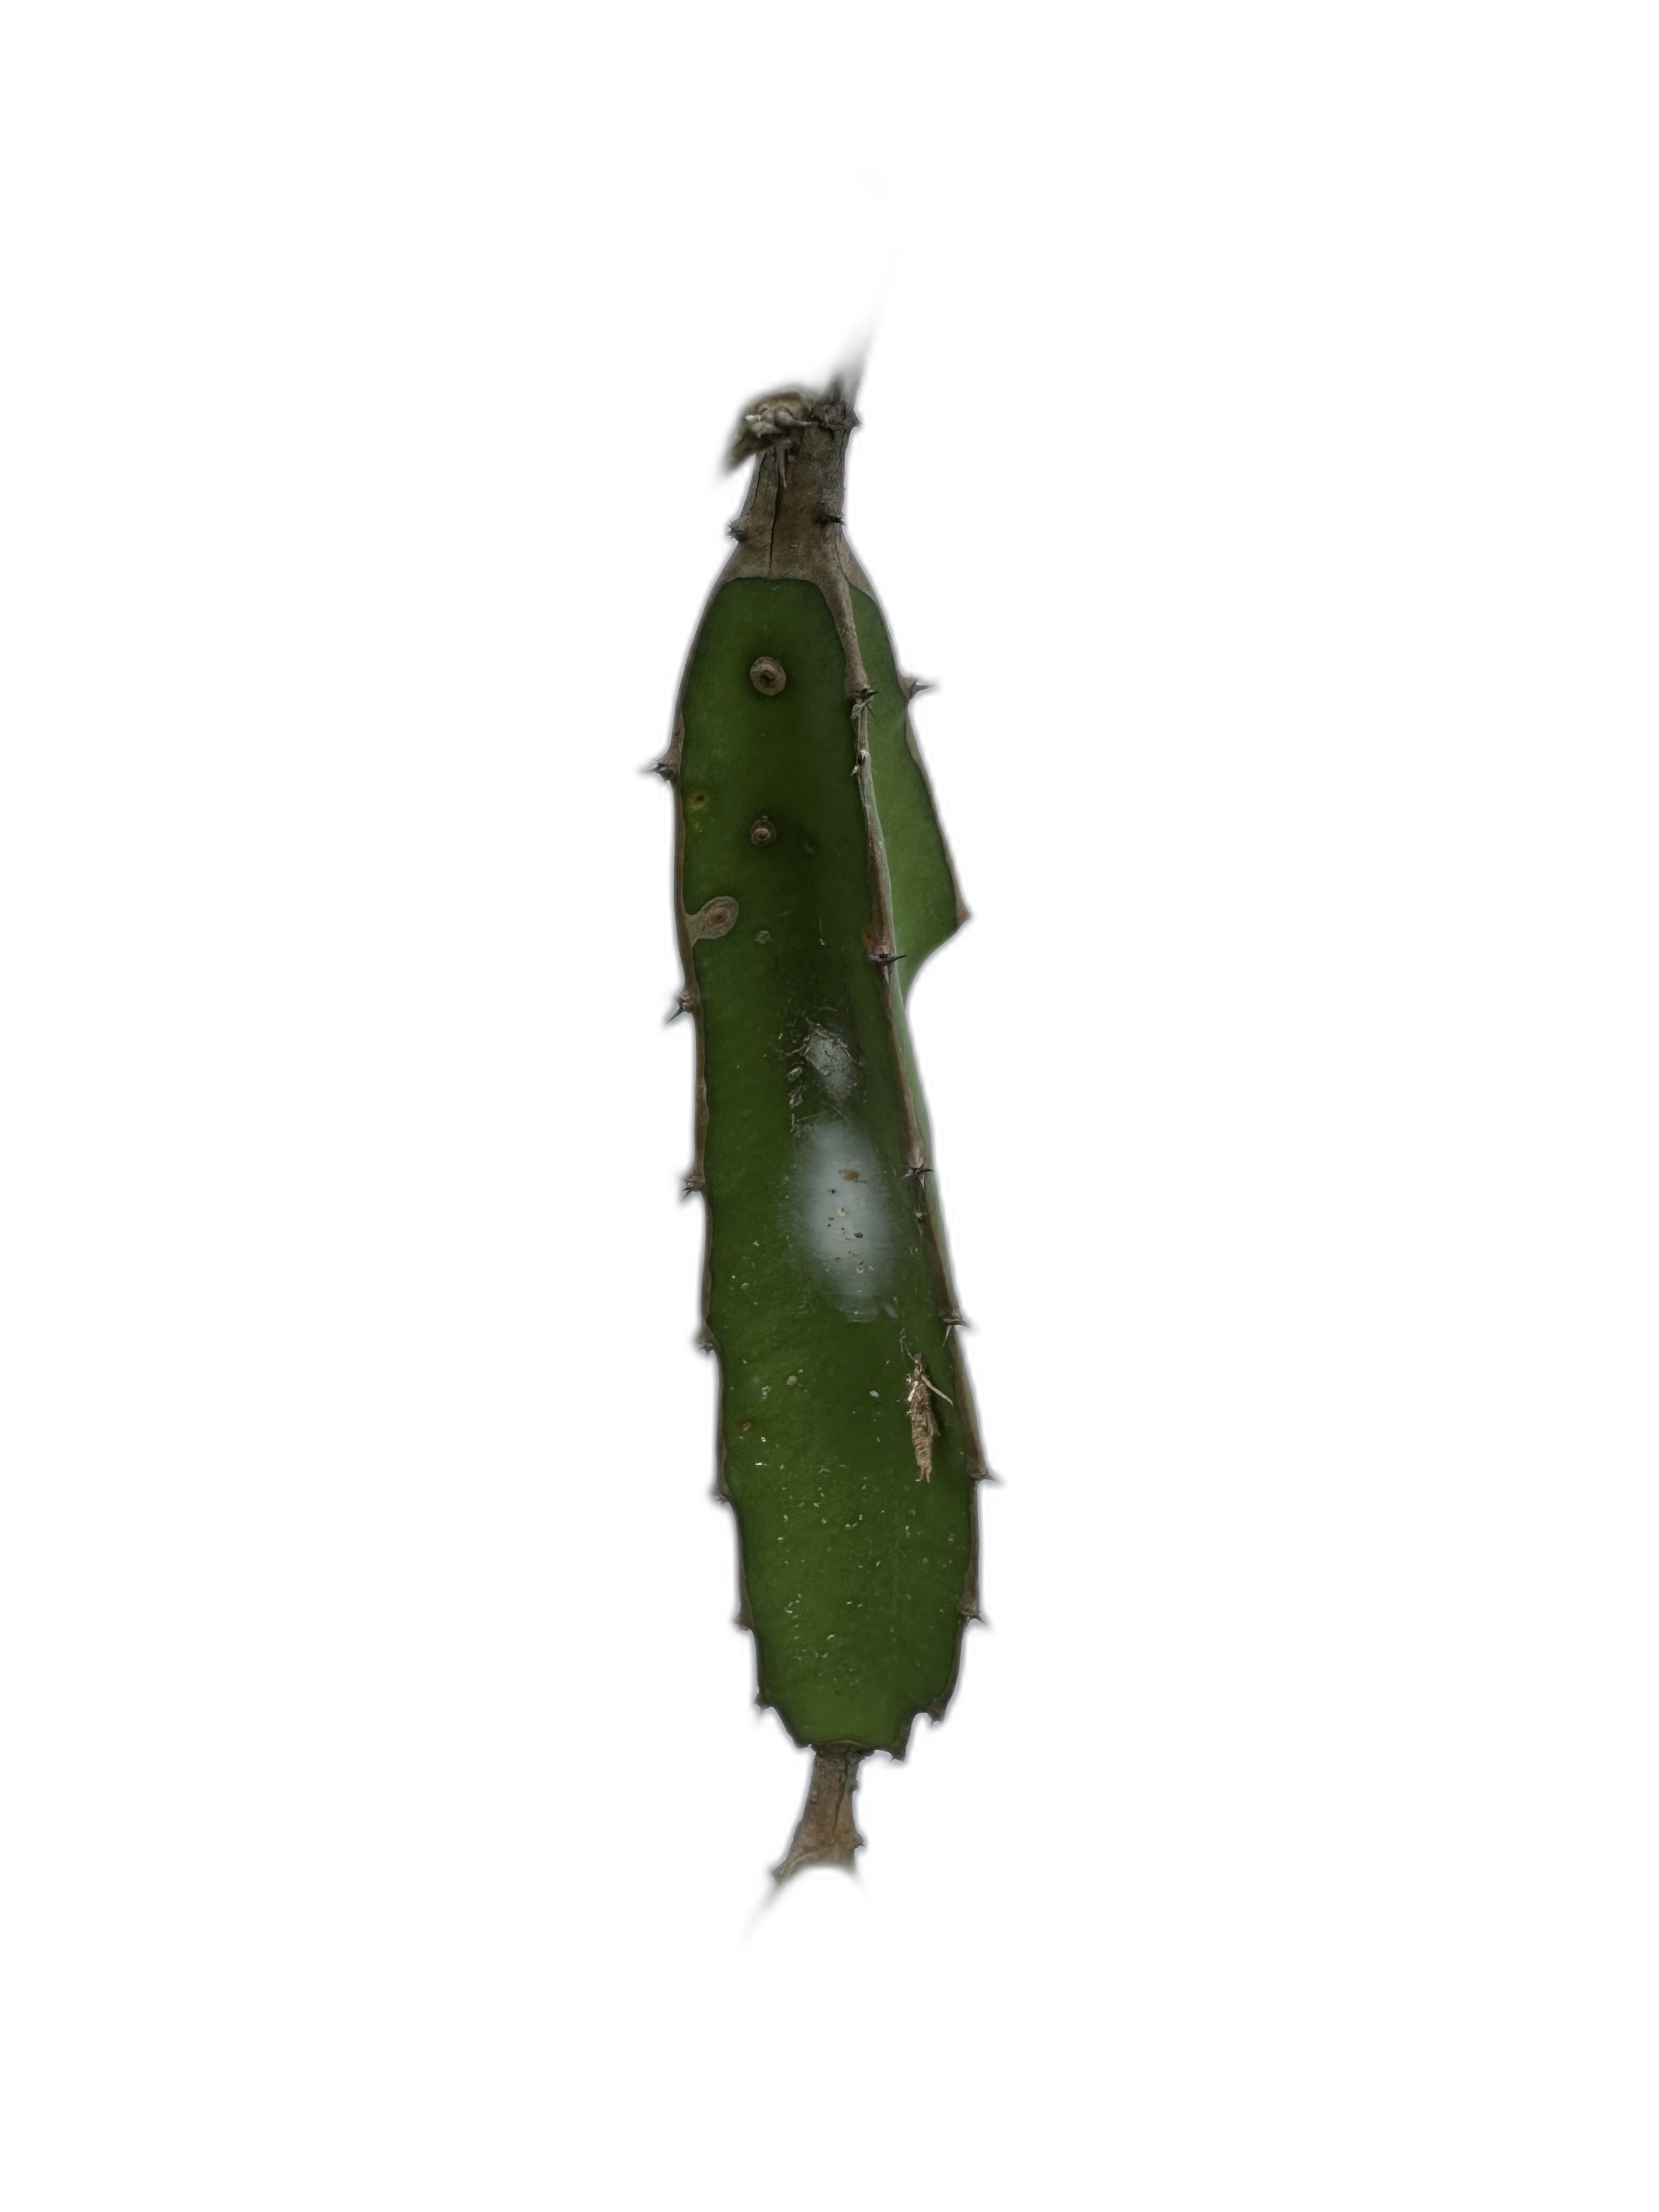
Label: Good leaf